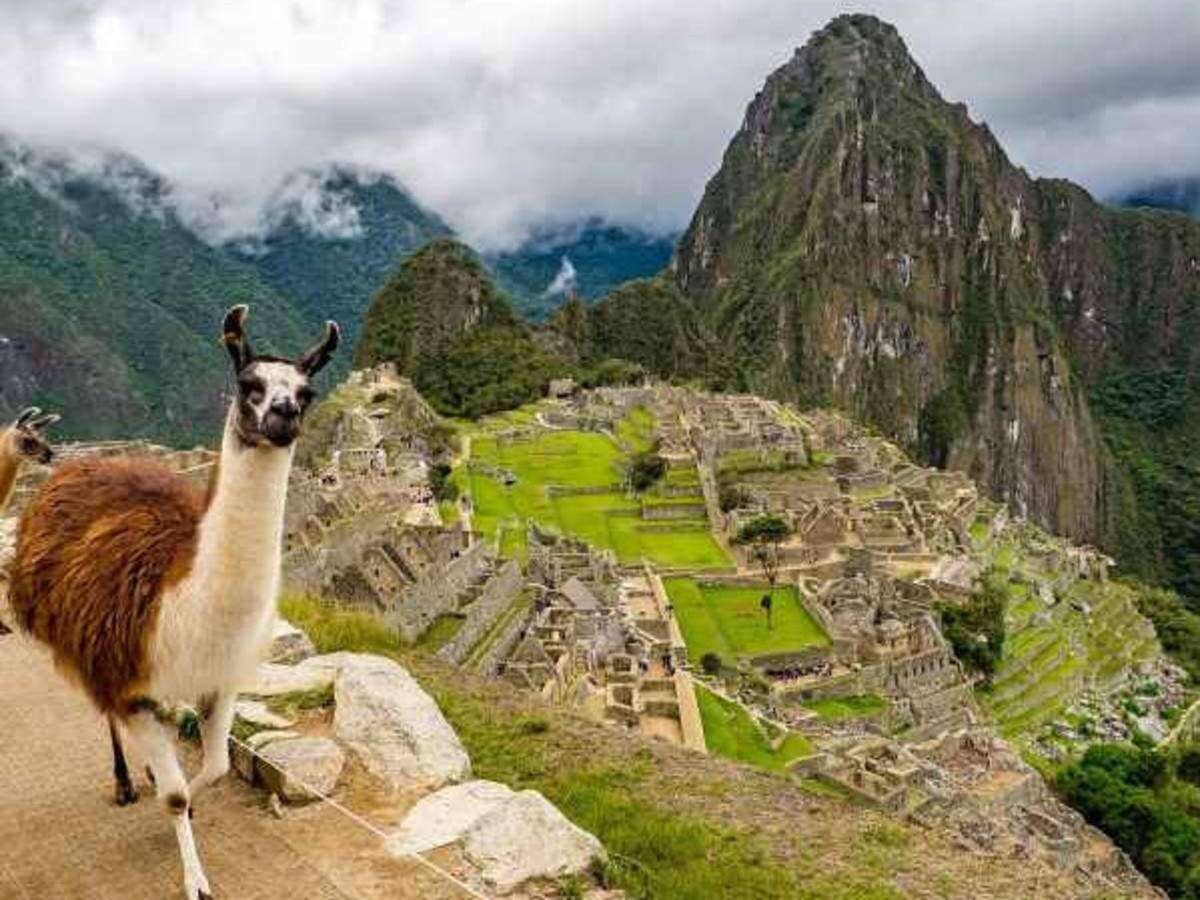
Landmark: Machu Picchu